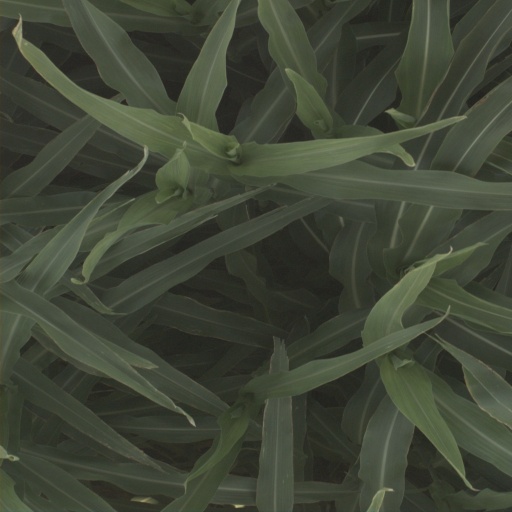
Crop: sorghum